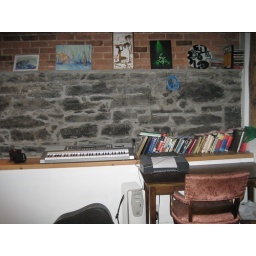
This is a view of the desk in front of the brick and stone wall.